List of FBI controversies

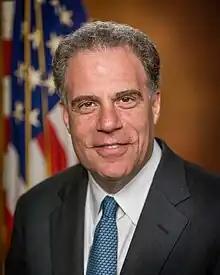
DOJ Inspector General Michael E. Horowitz.

On June 14, 2018, Michael E. Horowitz, the Inspector General of the Department of Justice, released a report of a year-long investigation into misconduct at the DOJ and FBI over its probe of Hillary Clinton's private email server. Horowitz faulted James Comey, FBI Director at the time of the email server investigation, for deviating from bureau and Justice Department protocol, which damaged the agencies’ image of impartiality, according to the watchdog report.